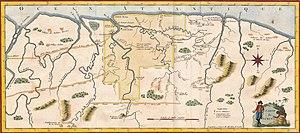
Stedman voyage a surinam pl V couleur